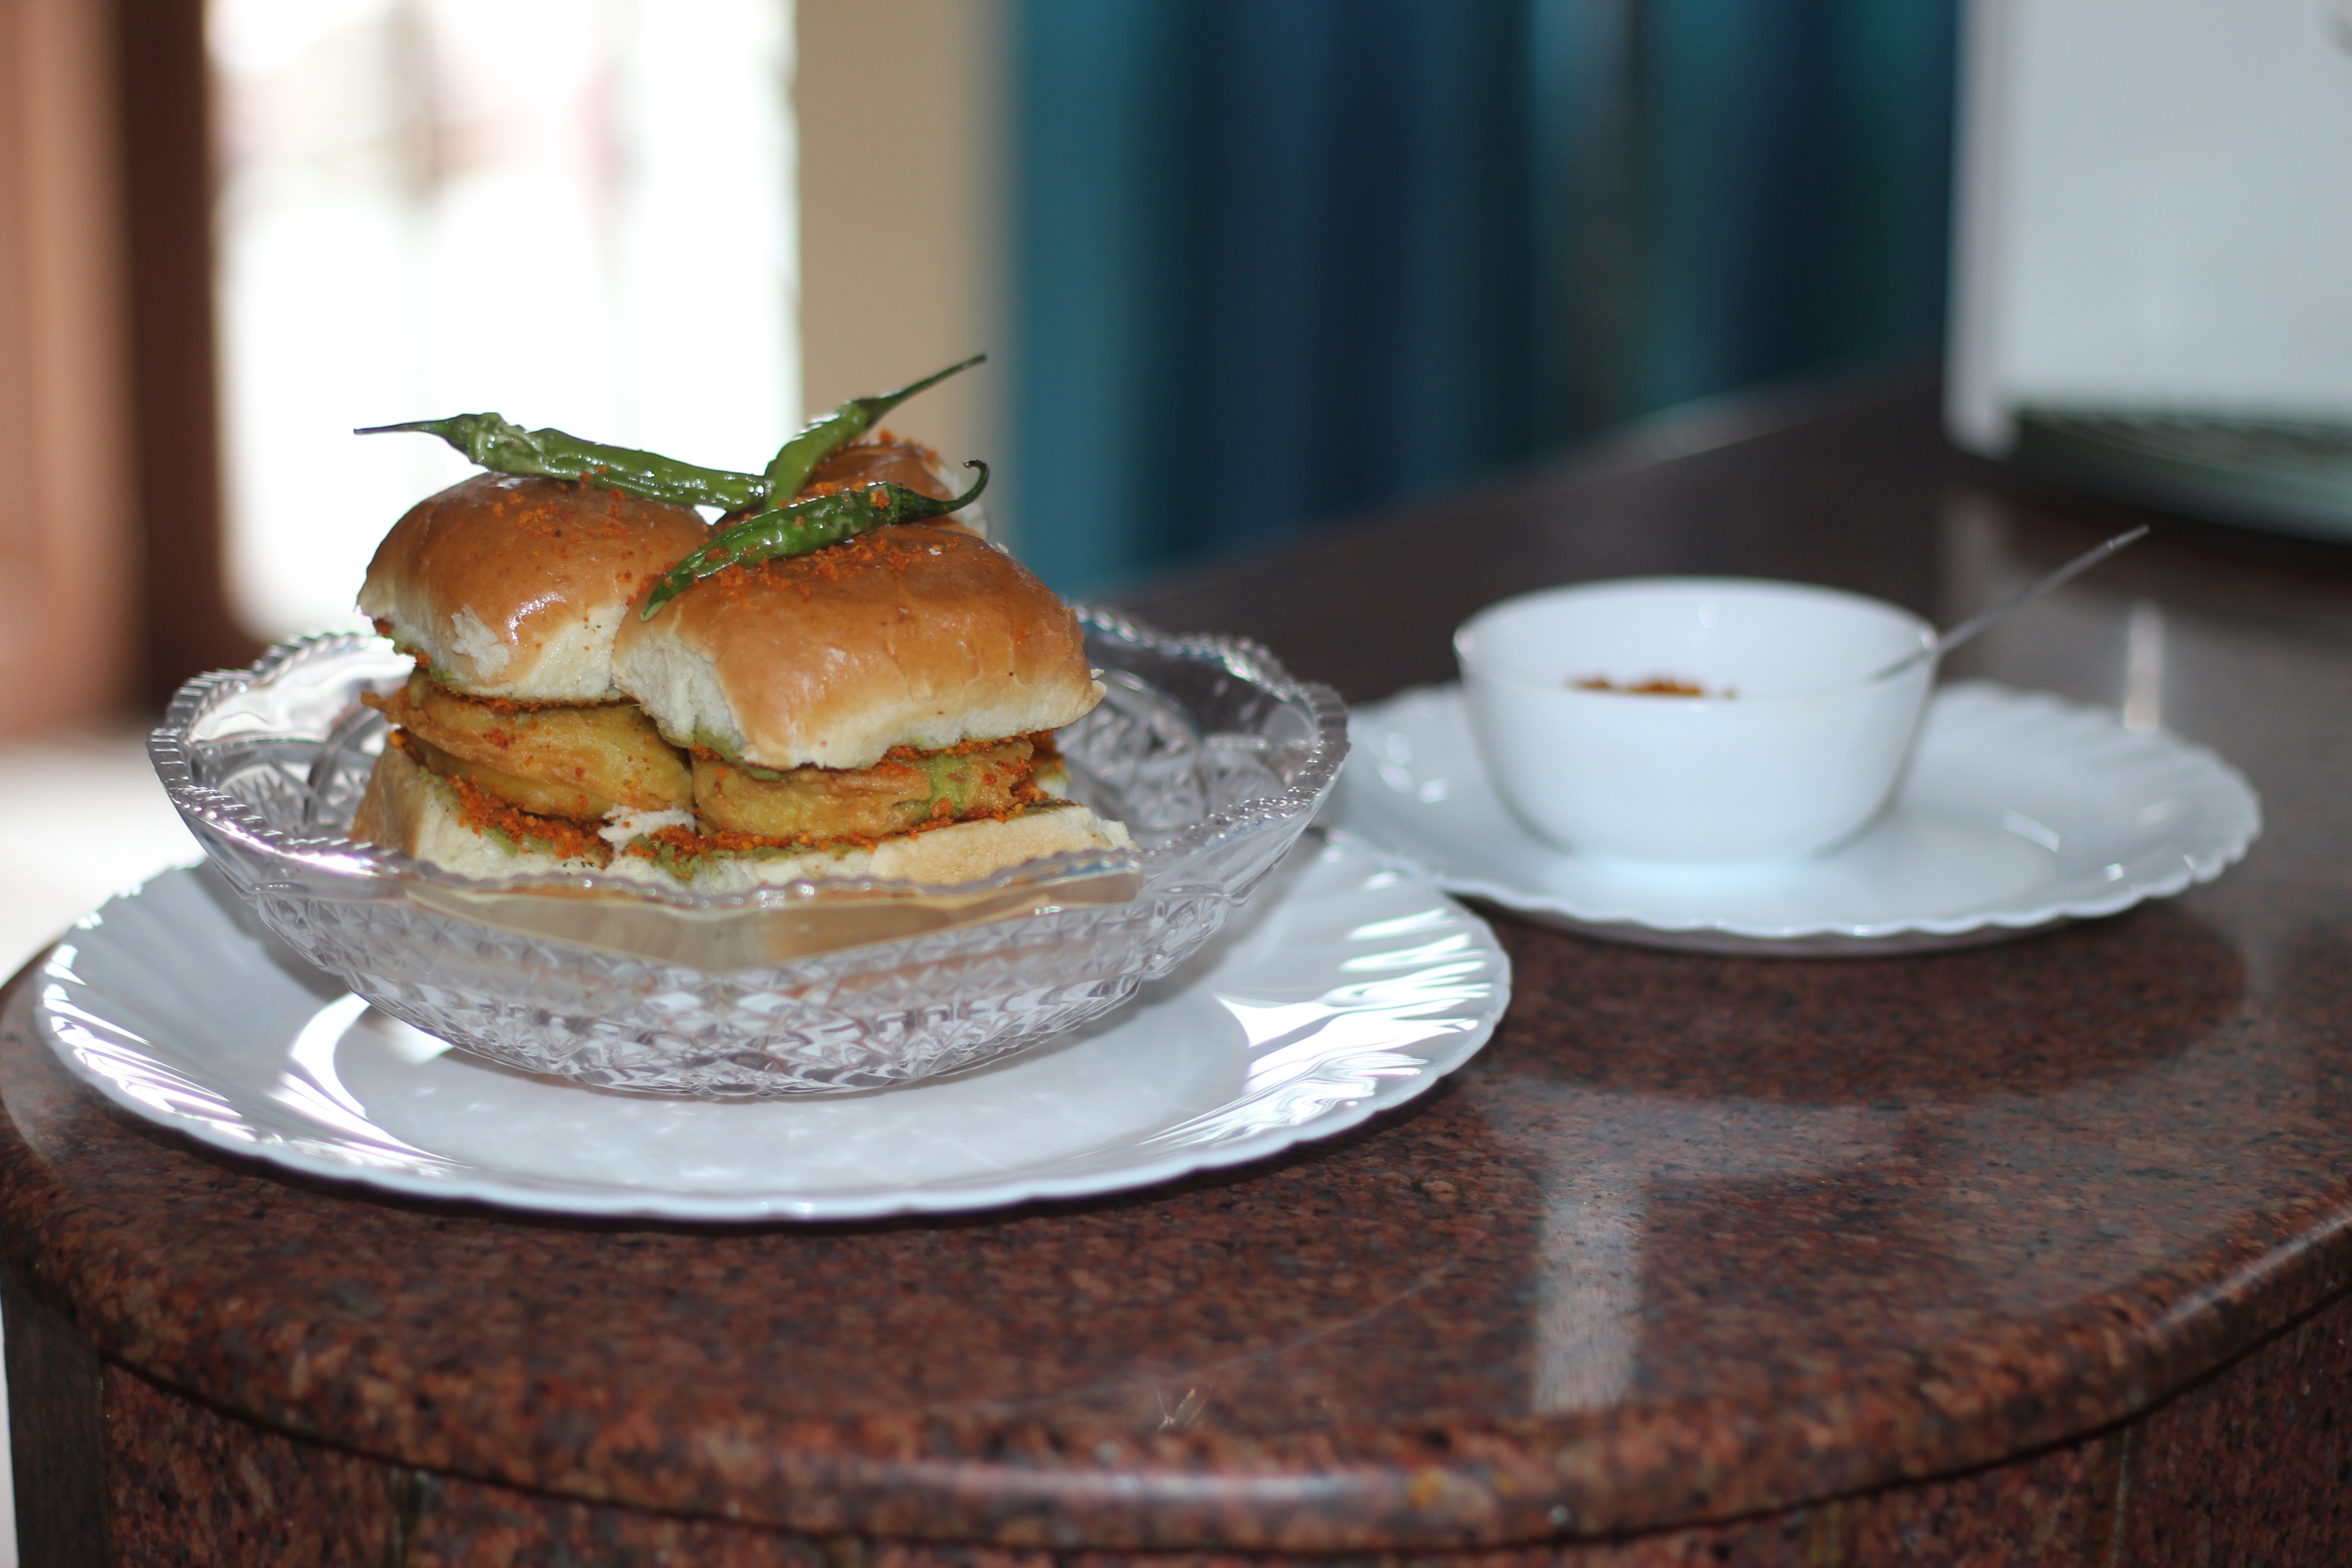
restaurant, dish, meal, food, produce, breakfast, dessert, cuisine, brunch, burder, train food, online order, food delivery